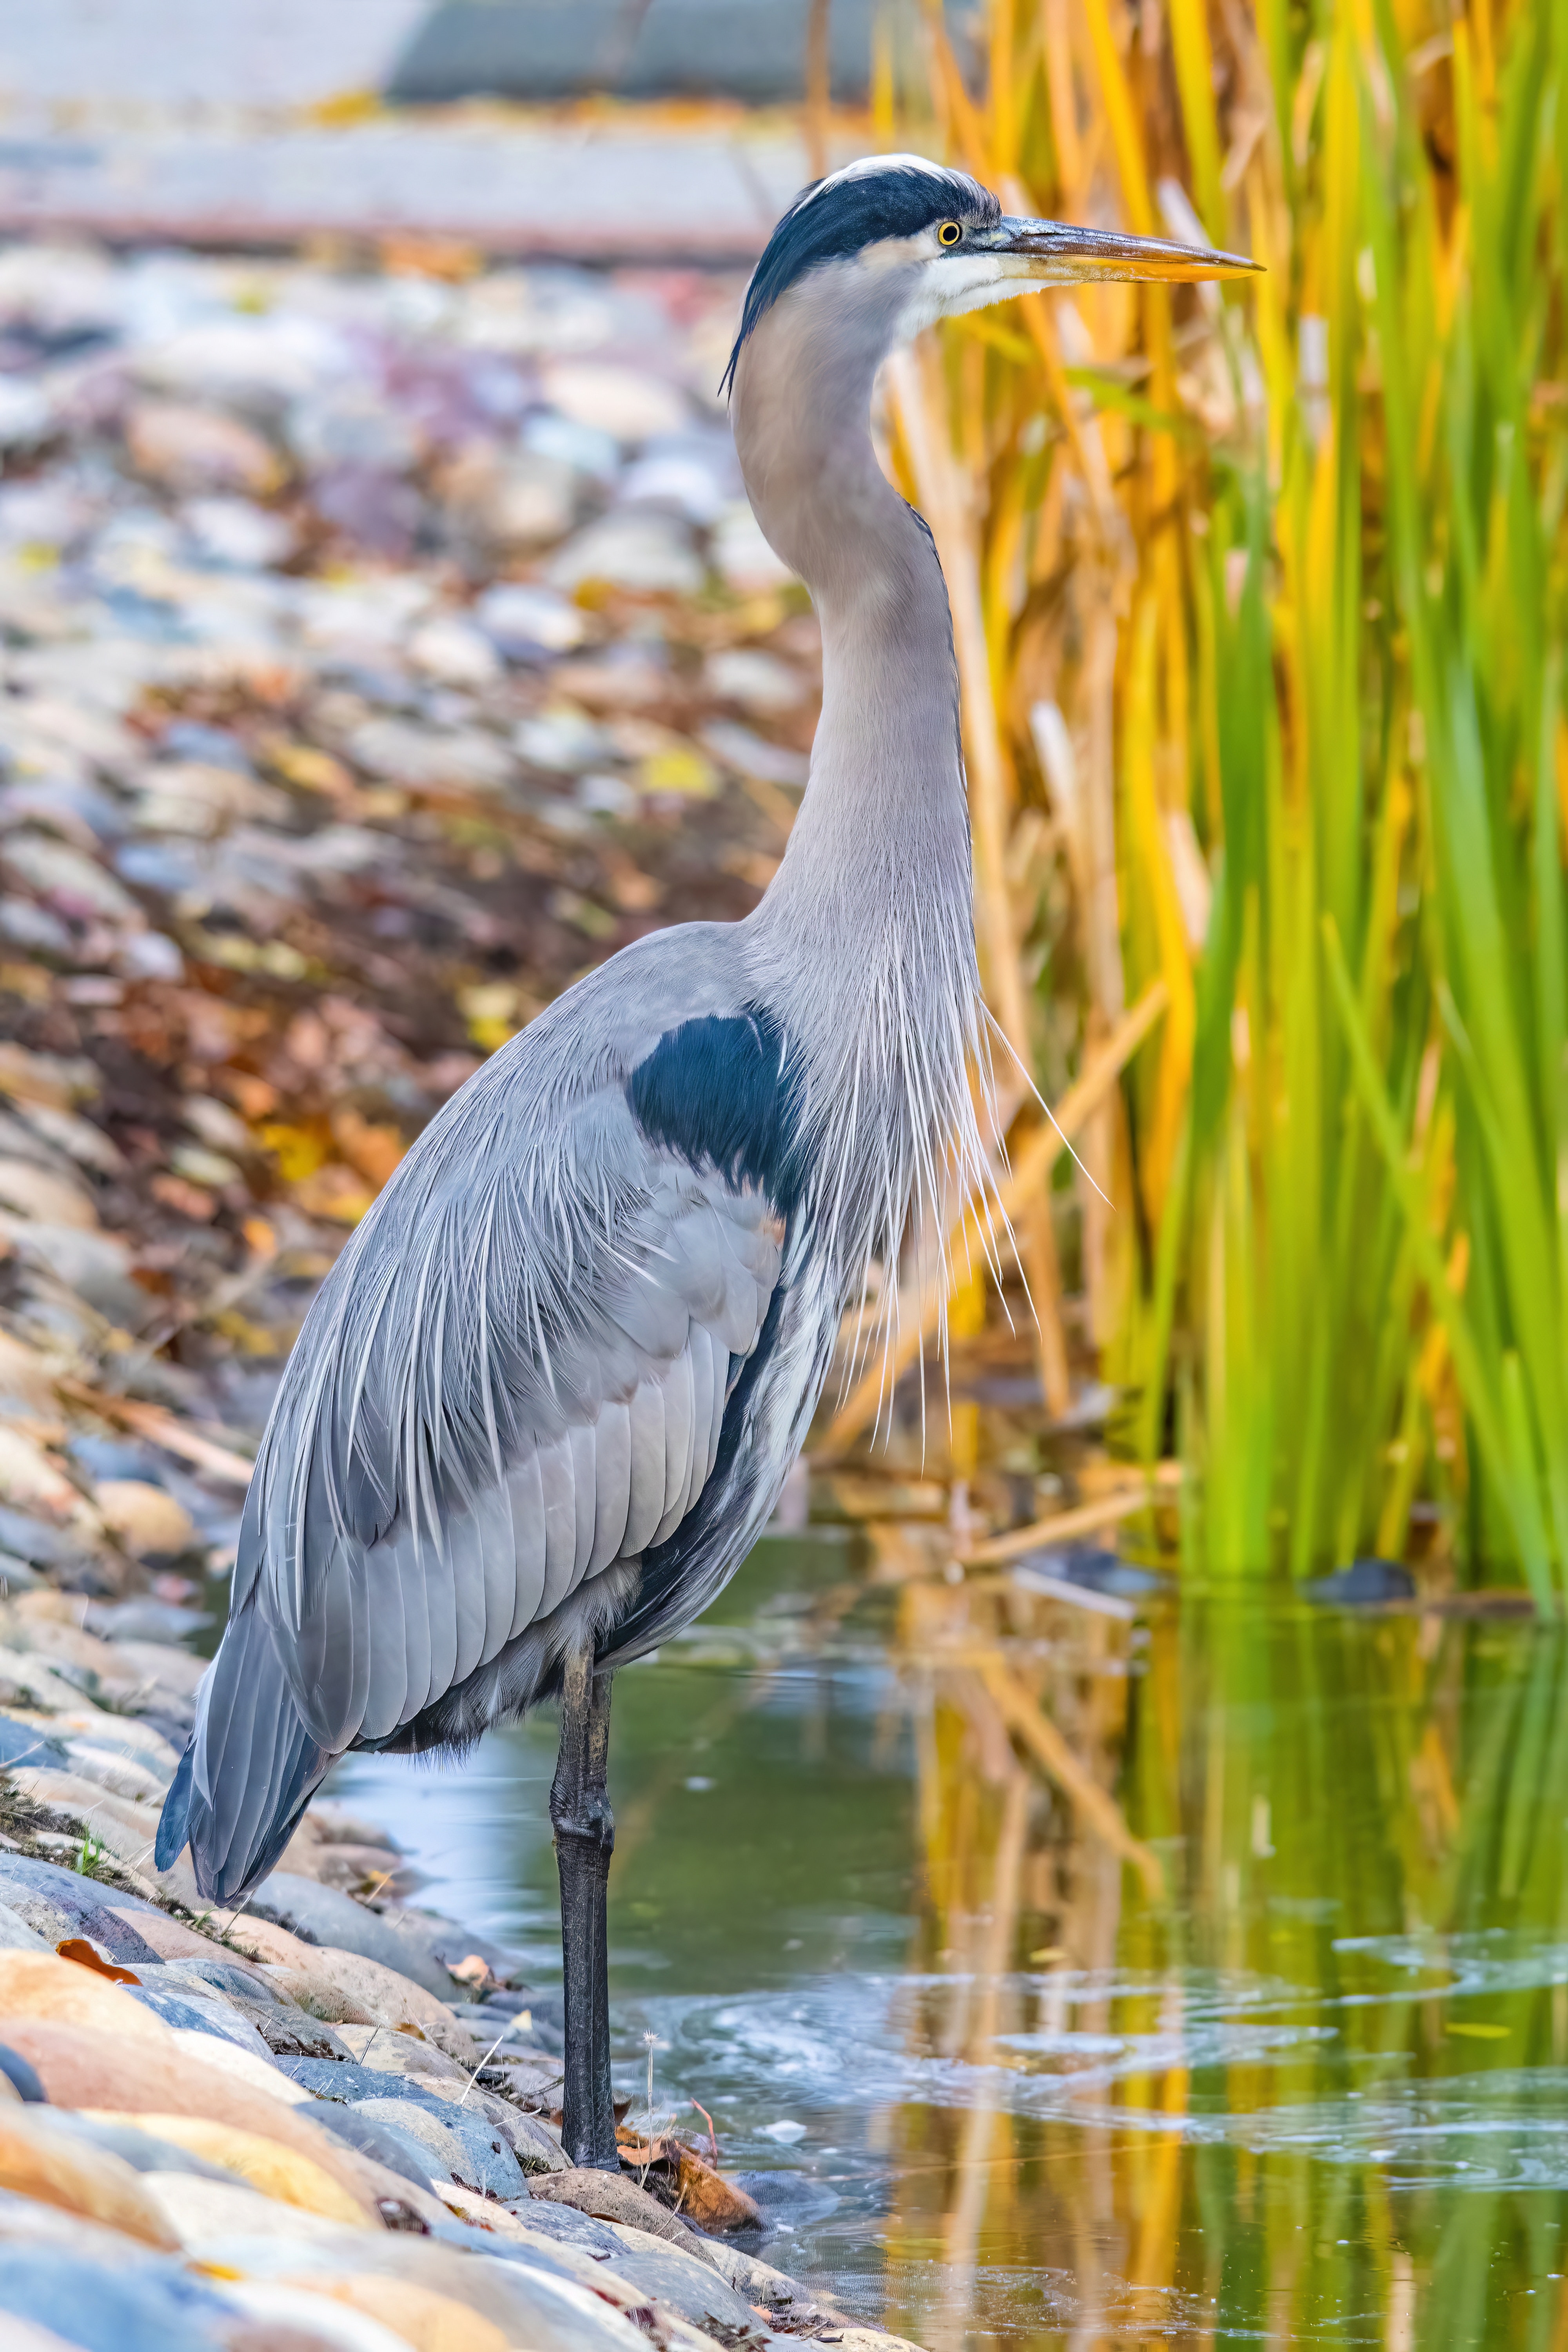
bird, water, beak, feather, wing, lake, Freshwater marsh, ciconiiformes, plant, seabird, natural landscape, wetland, water bird, heron, crane like bird, great heron, wildlife, marsh, crane, electric blue, pond, great blue heron, charadriiformes, bog, shorebird, fen, pelecaniformes, reflection, terrestrial animal, bayou